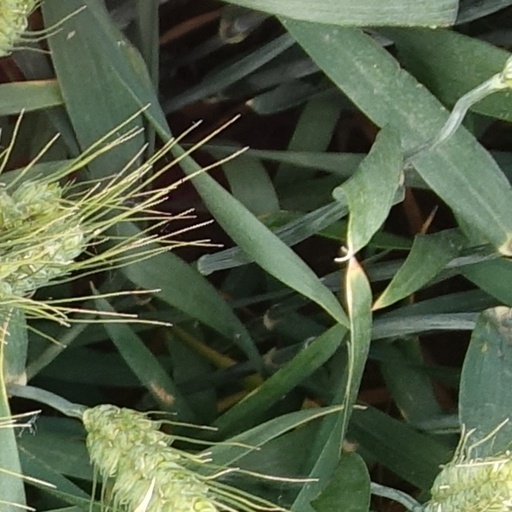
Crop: wheat